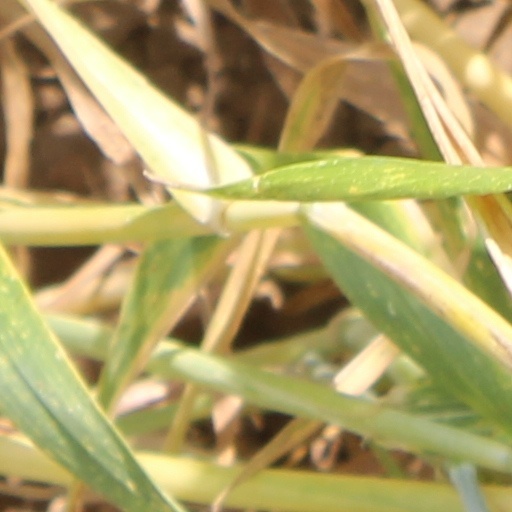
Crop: wheat